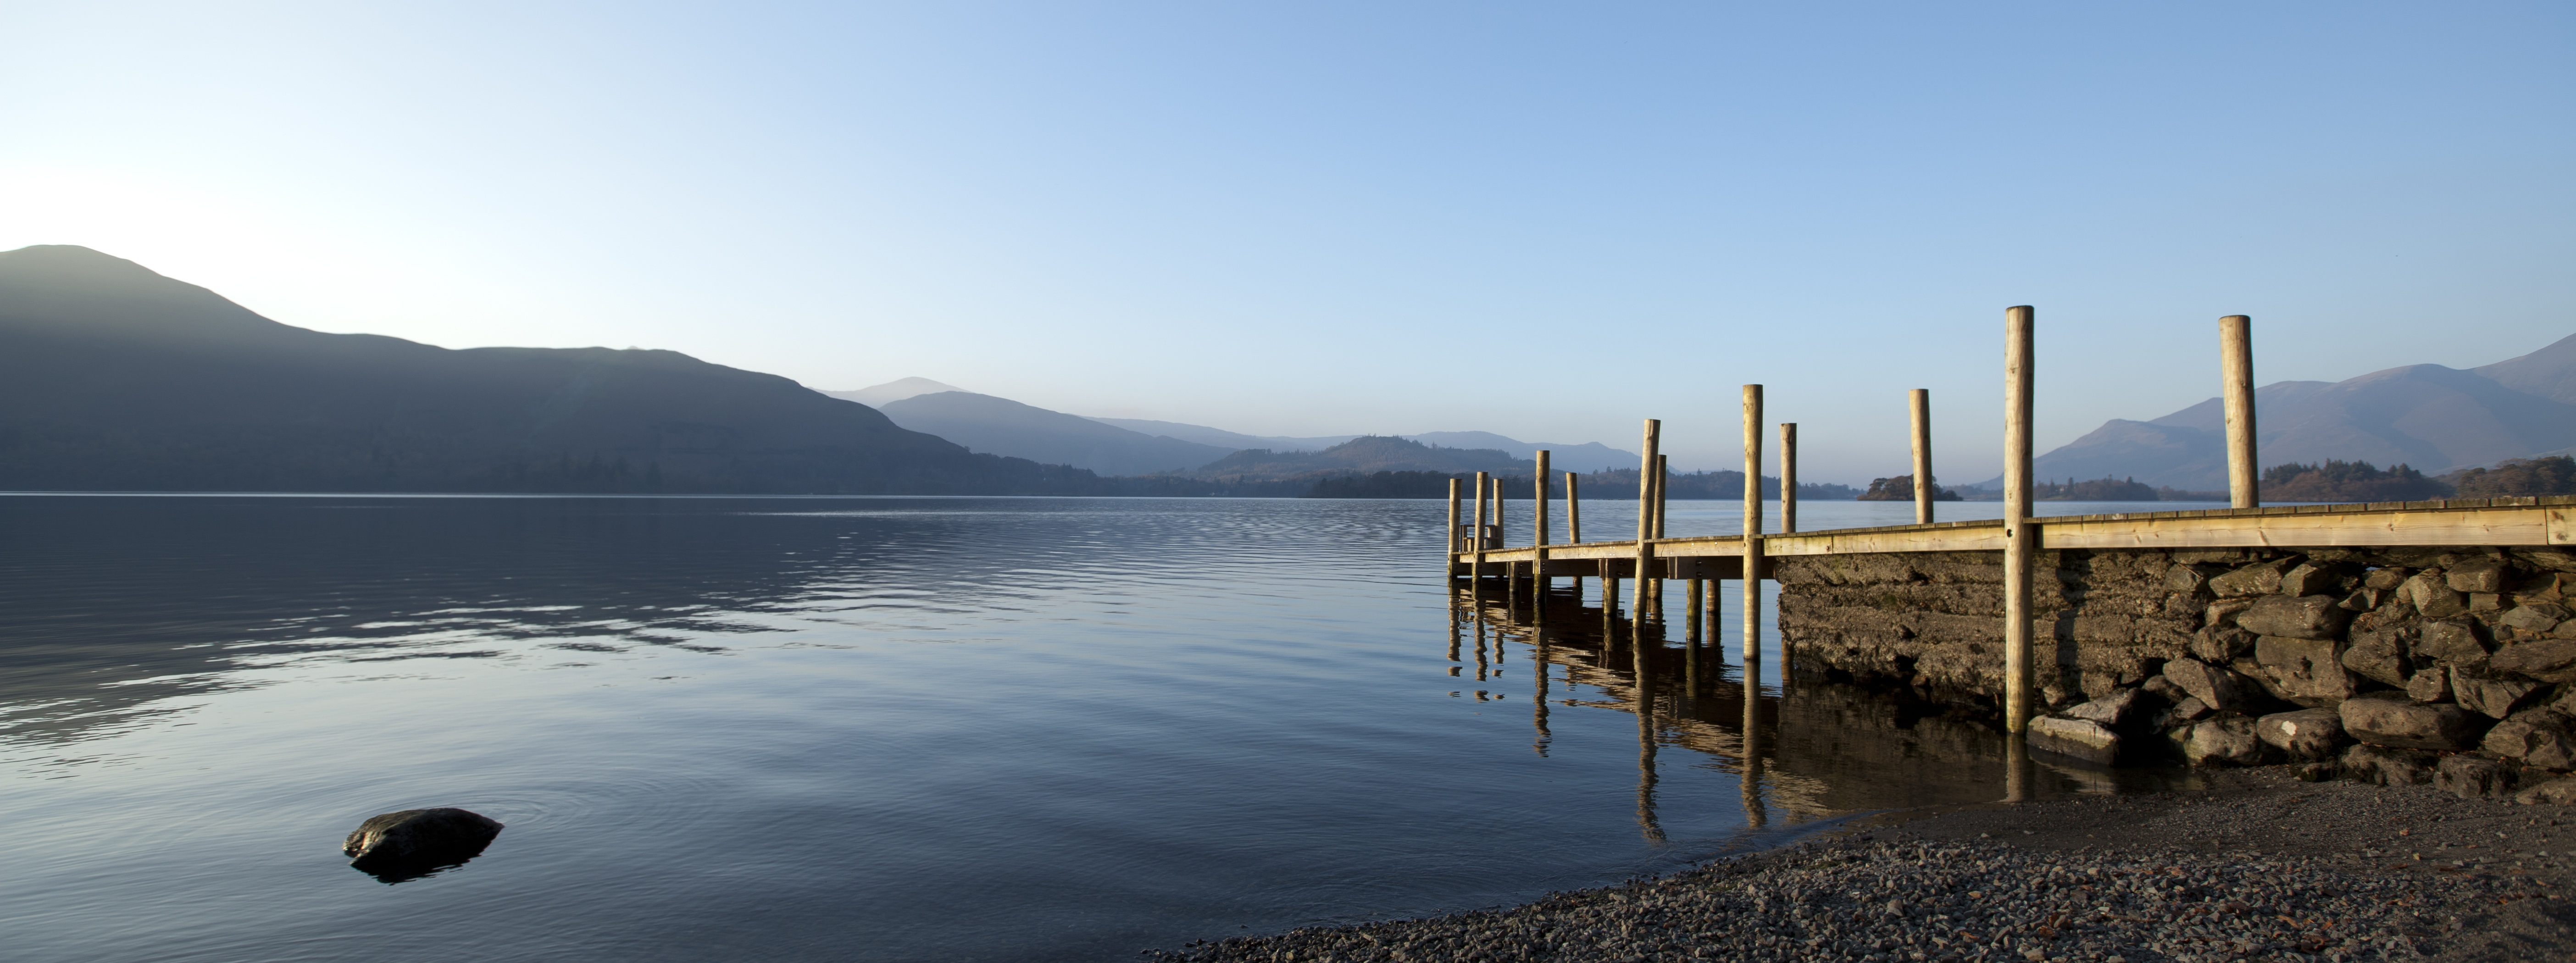
sea, coast, water, horizon, dock, morning, shore, lake, pier, panorama, dusk, reflection, bay, reservoir, jetty, body of water, cumbria, england, keswick, loch, borrowdale, lake district, derwent water, catbells